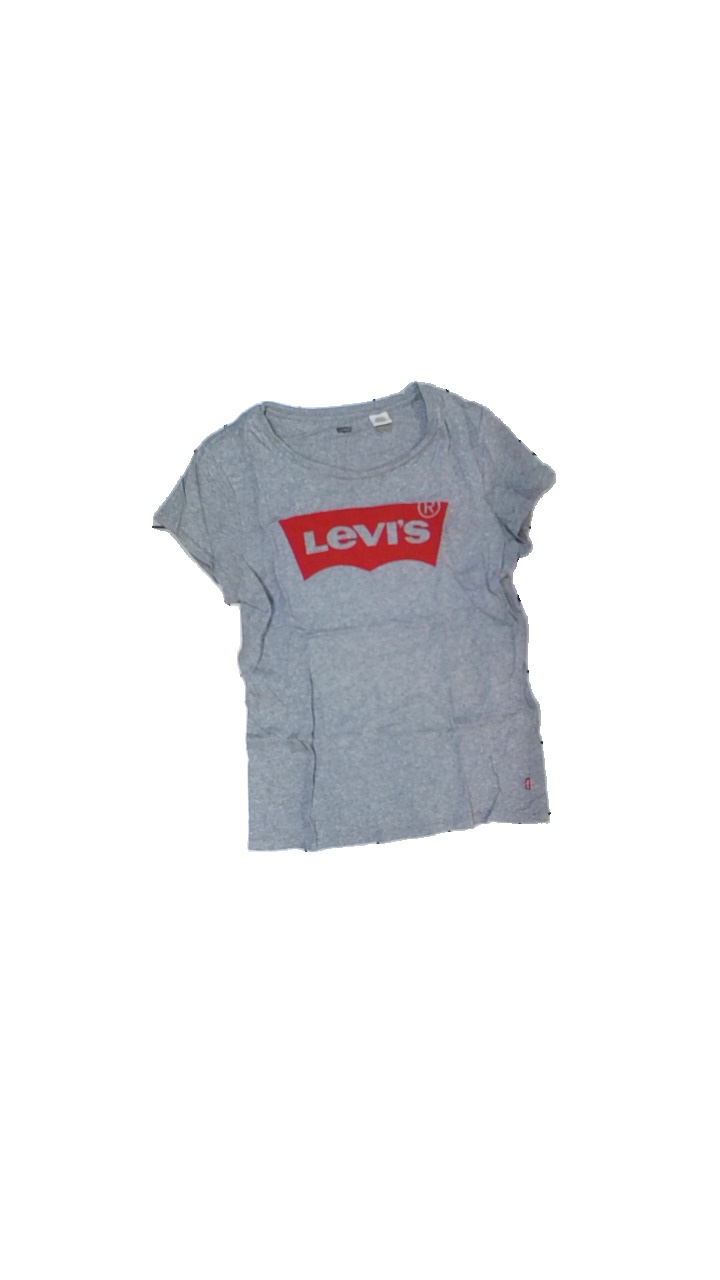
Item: T-shirt (Ladies)
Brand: Levi's
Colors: Grey
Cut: Regular, C-collar
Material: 100% cotton
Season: All
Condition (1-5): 3
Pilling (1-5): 3
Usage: Reuse
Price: <50